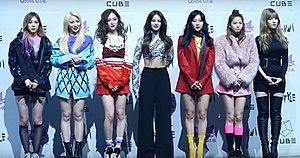
CLC est un girl group sud-coréen formé par Cube Entertainment en 2015. CLC est un sigle pour CrystaL Clear. Le groupe fait ses débuts officiels avec la sortie de son premier mini-album, First Love le 19 mars.